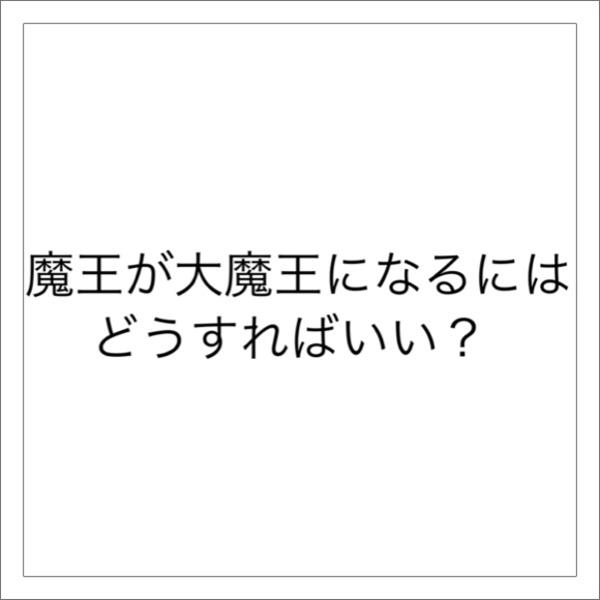
回答: すでに大魔王になっている小坂さんからアドバイスをもらう